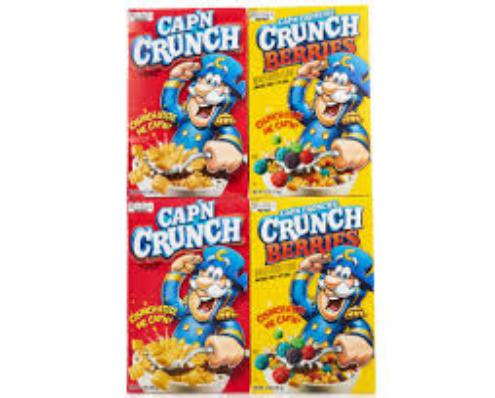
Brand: Cap'n Crunch Crunch Berries
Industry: Food